Suryavinayak Temple

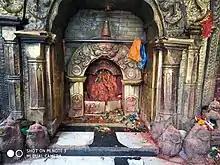
Suryavinayak Temple

The temple is located about two kilometres from Kathmandu. It is situated in a forest and can only be reached on foot.